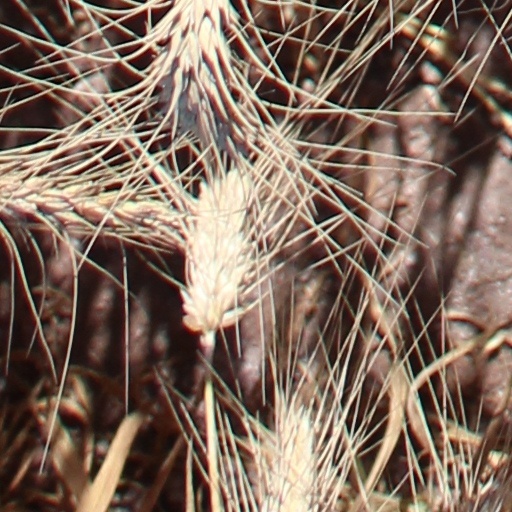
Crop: wheat